Leonardo Patrasso

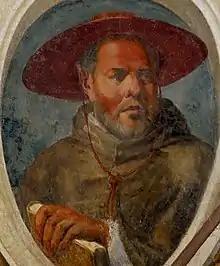
Leonardo Patrasso

Leonardo Patrasso (Alatri, 1230 – Lucca, 7 December 1311) was an Italian Franciscan and Cardinal.